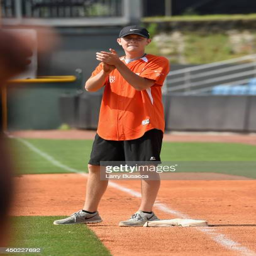
country artist participates during festival